First class (aviation)

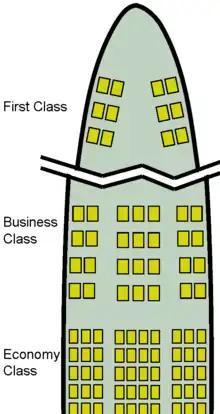
Example seating breakdown of a airliner

First class seats vary from large reclining seats with more legroom and width than other classes to suites with a fully reclining seat, workstation and TV surrounded by privacy dividers. International first class seats usually have 147239cm (58–94inches) of seat pitch and 4889cm (19–35inches) of width while domestic flights may have 86–173cm (34–68inches) of pitch and 46–56cm (18–22inches) in width. Some airlines have first class seats which allow passengers to let one guest sit for a short time while face-to-face with the occupant of the cabin.